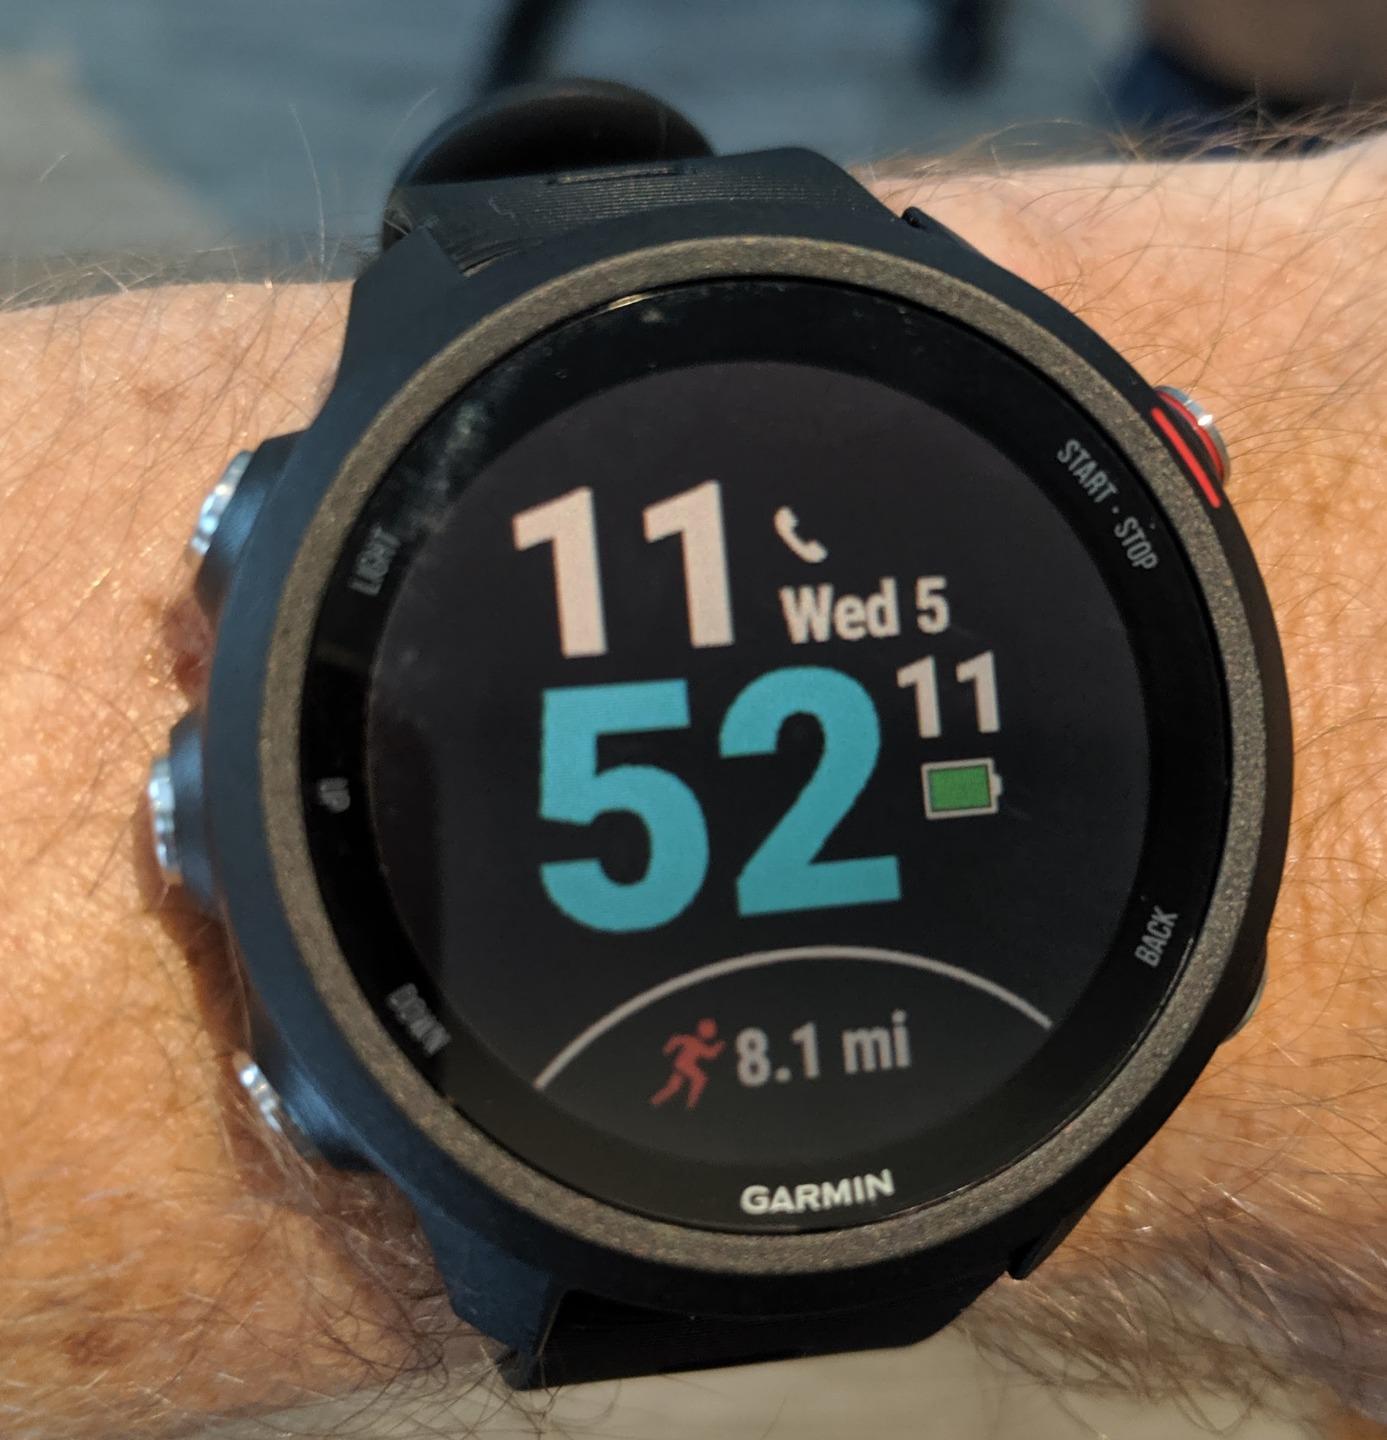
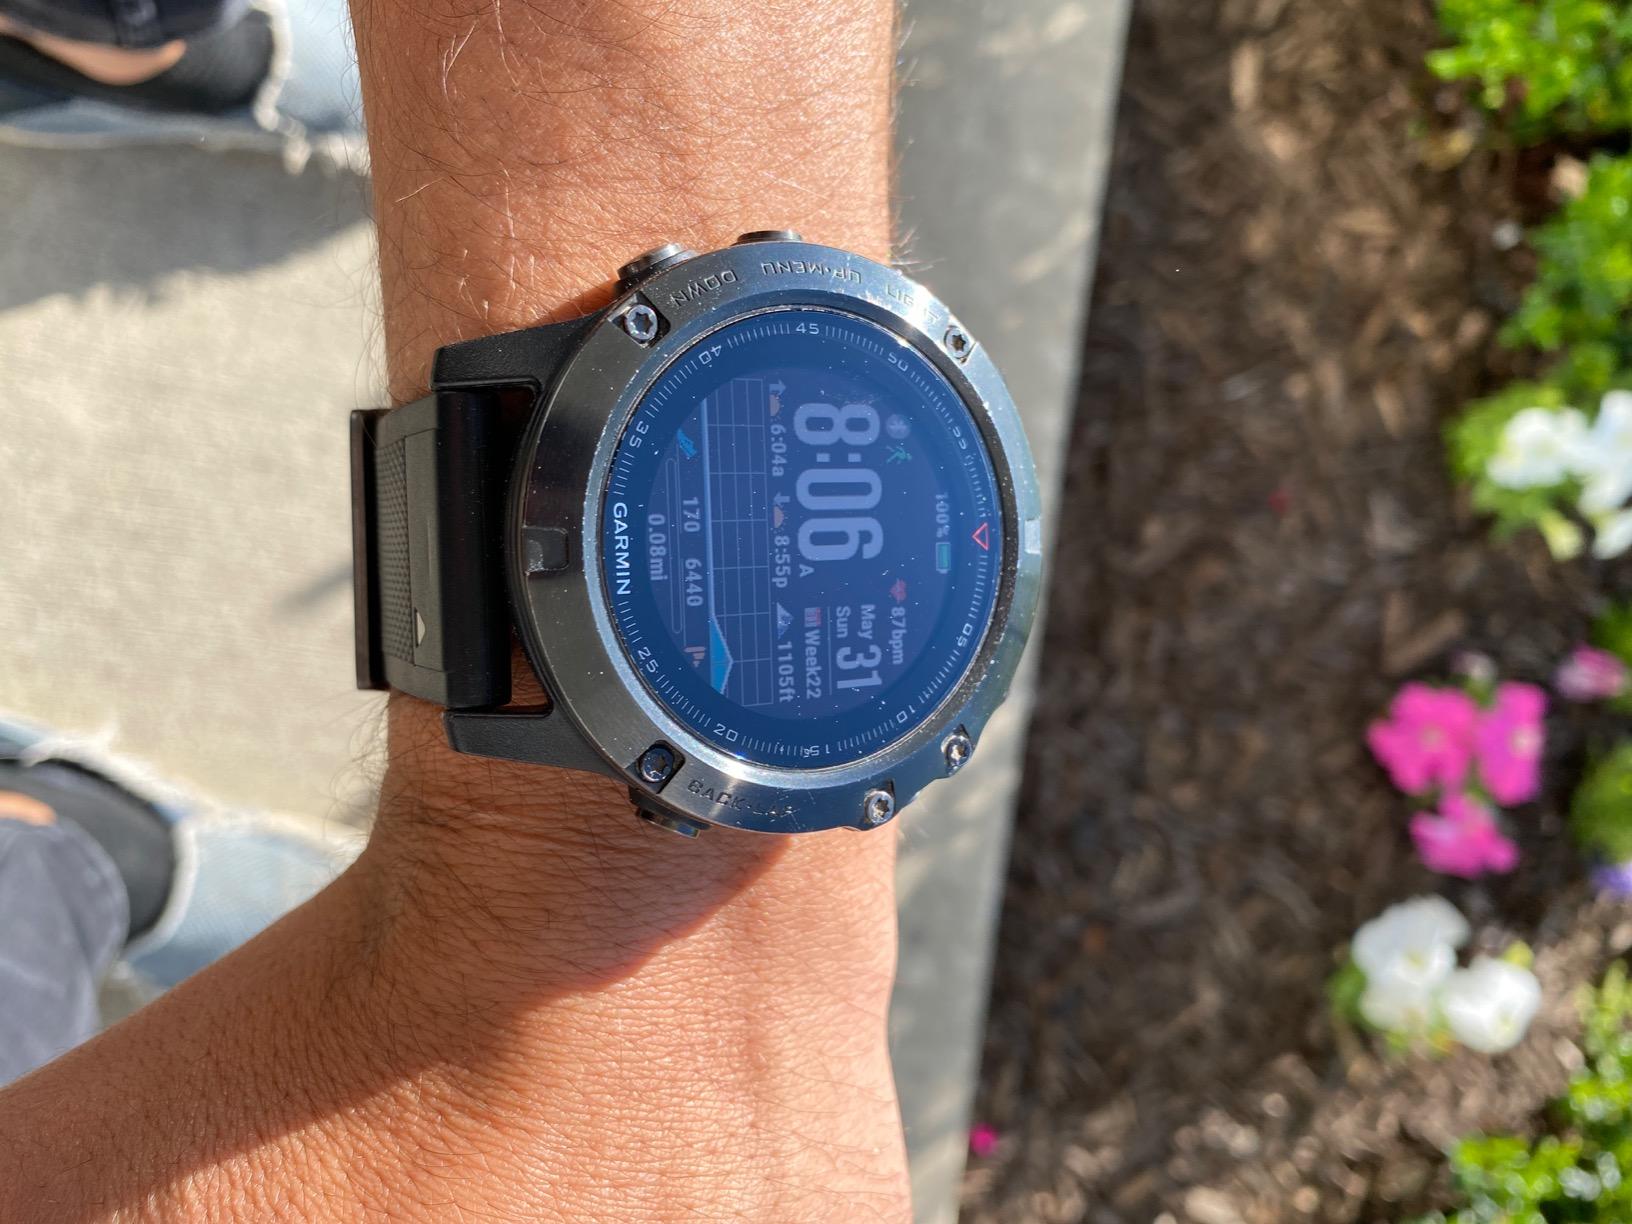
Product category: smartwatch
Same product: no